Glycoprotein Ib

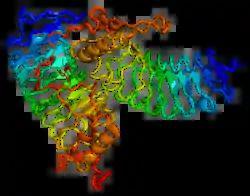

is a component of the GPIb-V-IX complex on platelets. The GPIb-V-IX complex binds von Willebrand factor, allowing platelet adhesion and platelet plug formation at sites of vascular injury. Glycoprotein Ibα (GPIbα) is the major ligand-binding subunit of the GPIb-V-IX complex. GPIbα is heavily glycosylated.